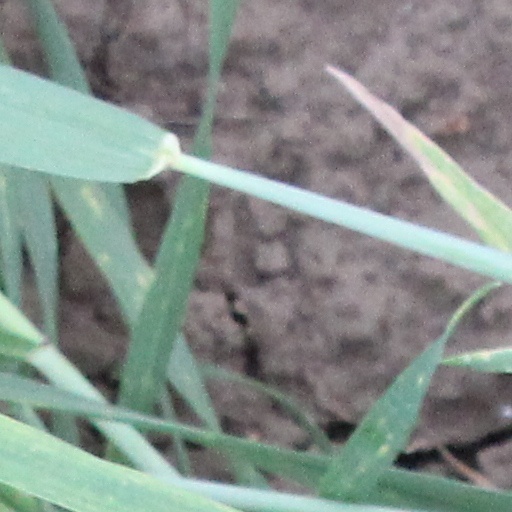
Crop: wheat